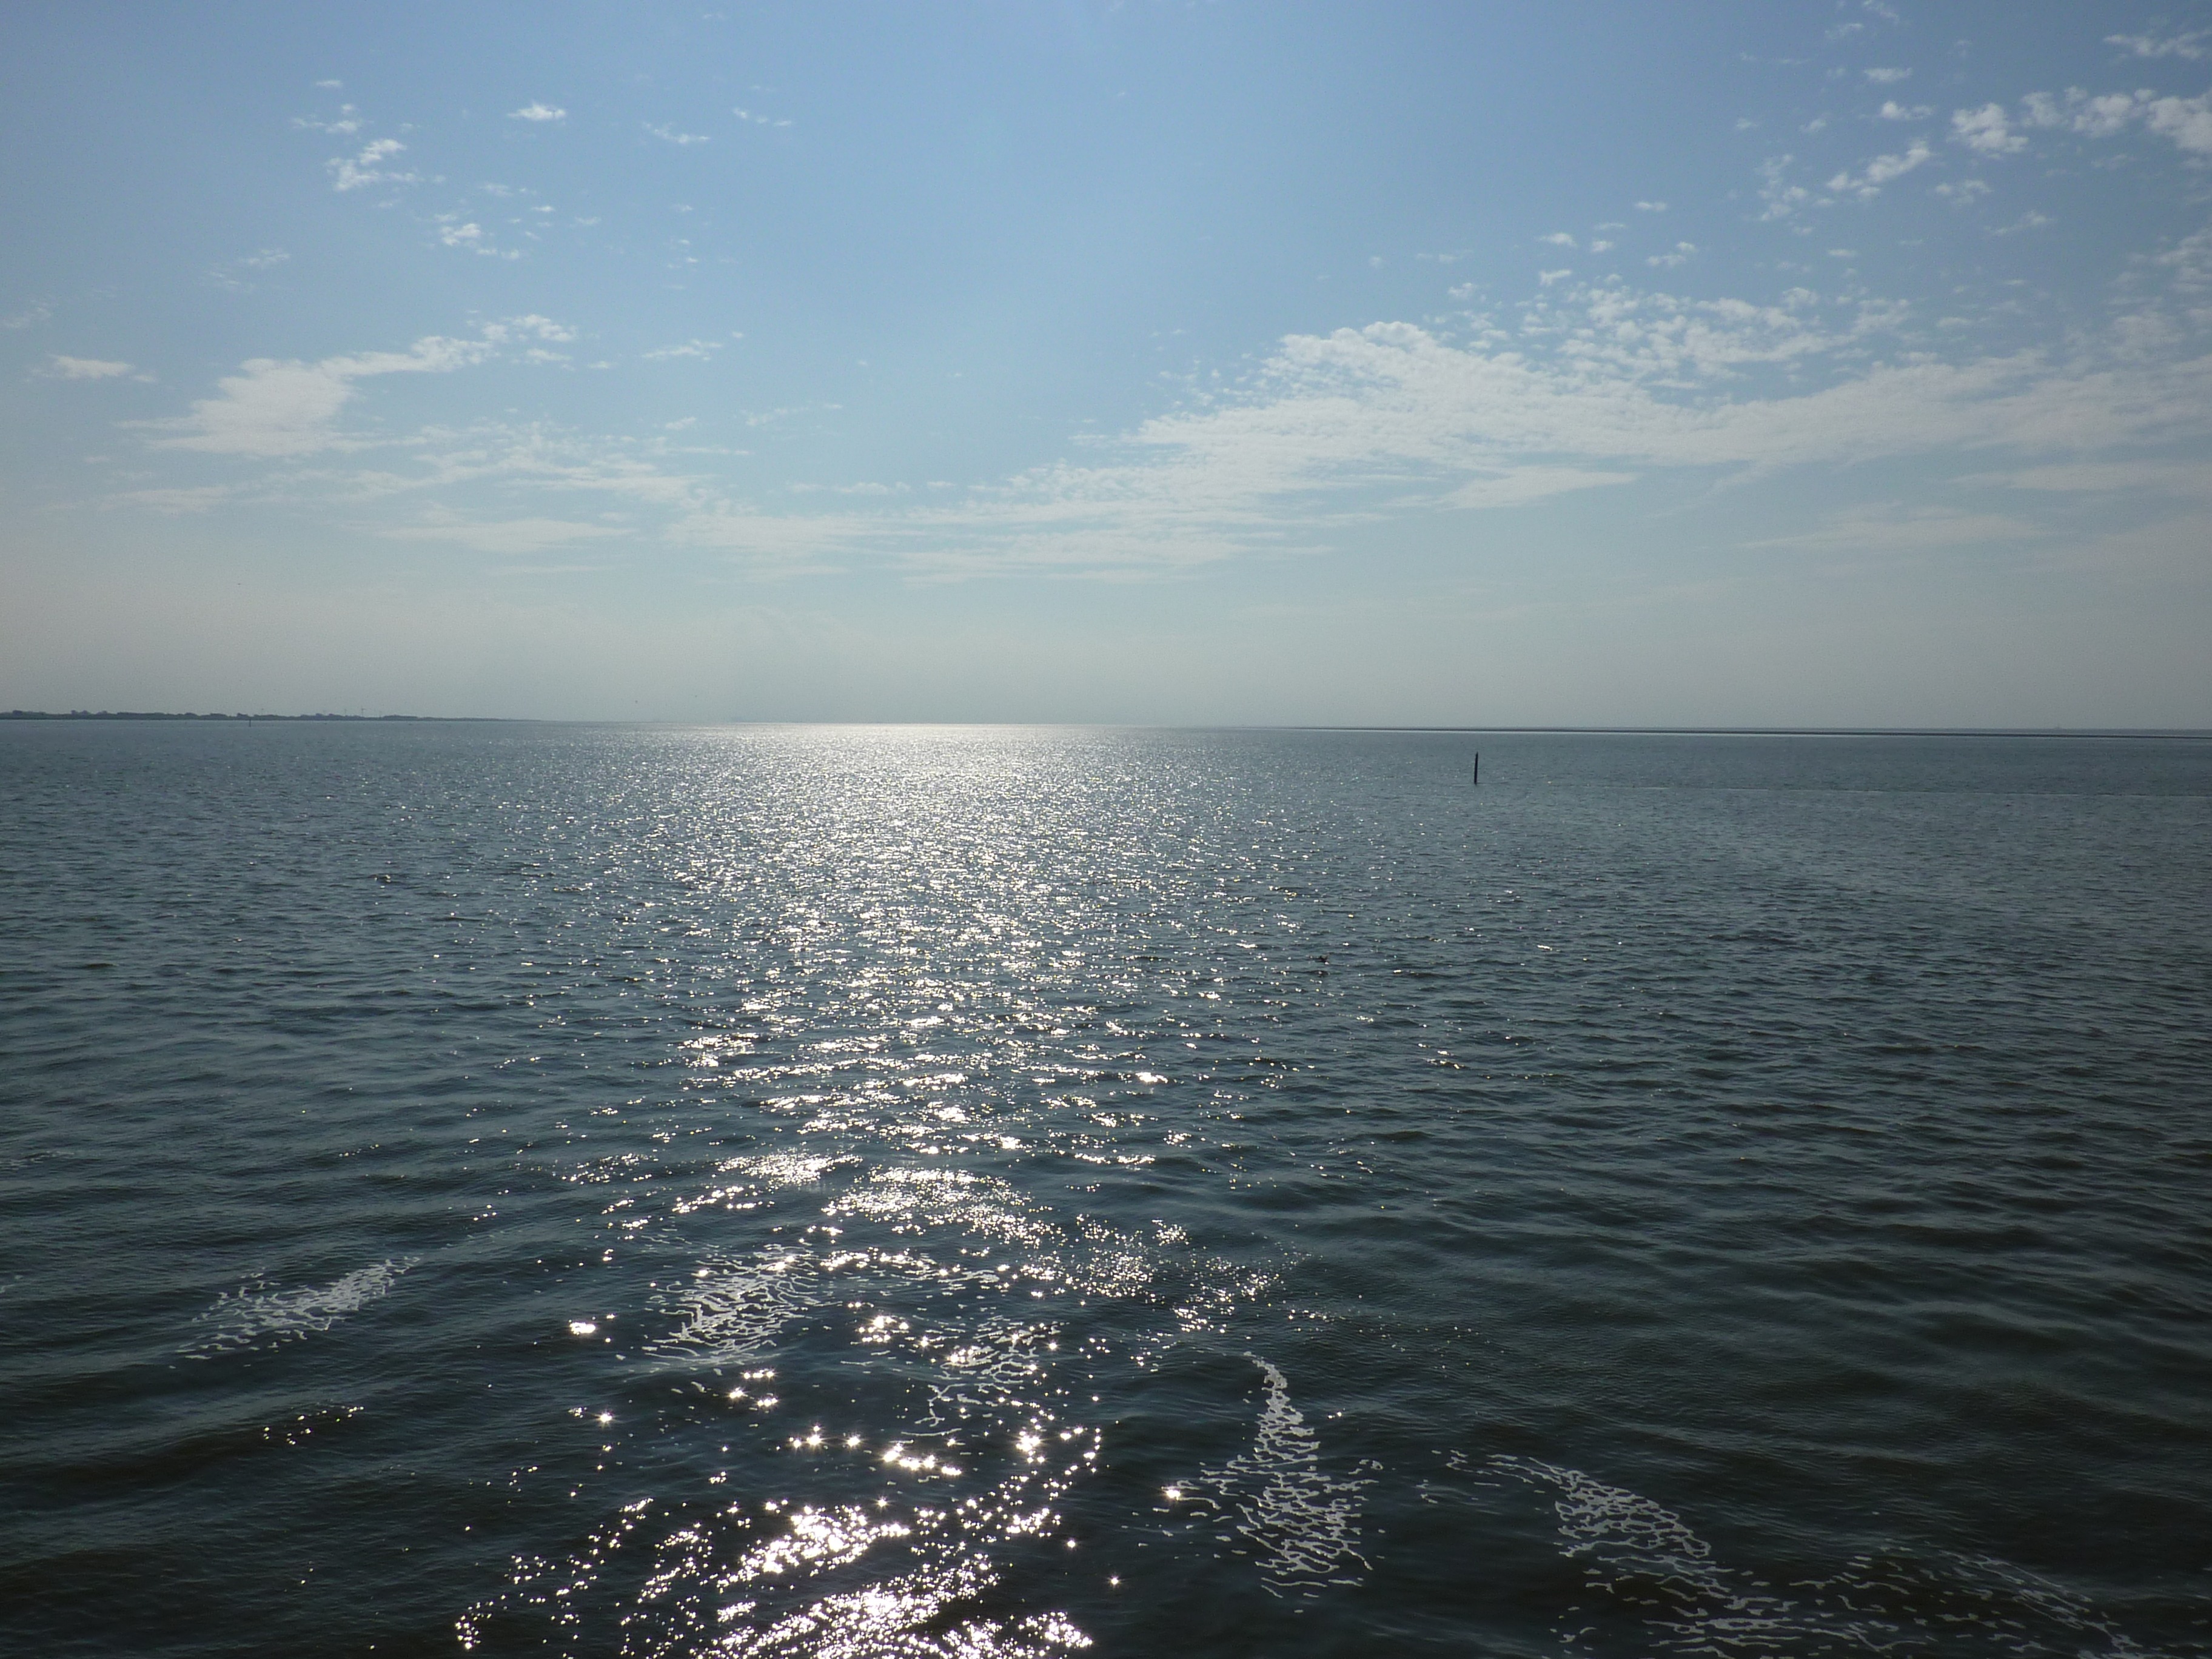
sea, coast, water, ocean, horizon, cloud, sky, sunset, sunlight, shore, wave, lake, dusk, reflection, vehicle, bay, blue, body of water, cape, baltic sea, atmospheric phenomenon, wind wave